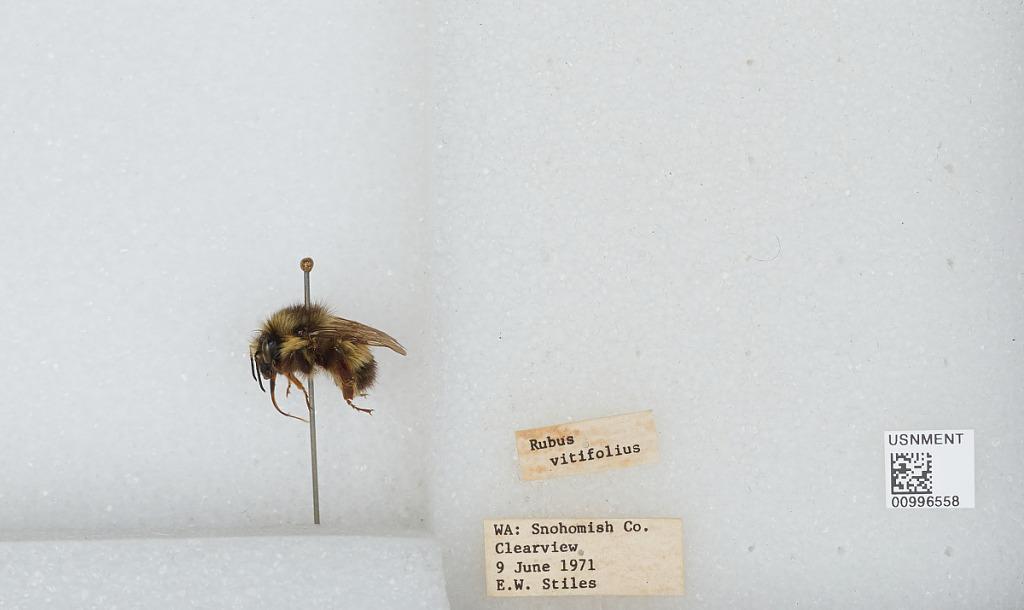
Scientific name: Bombus (Pyrobombus) flavifrons Cresson
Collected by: E. Stiles
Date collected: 1971-6-9
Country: United States
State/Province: Washington
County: Snohomish
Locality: Clearview
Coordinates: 47.8292, -122.145